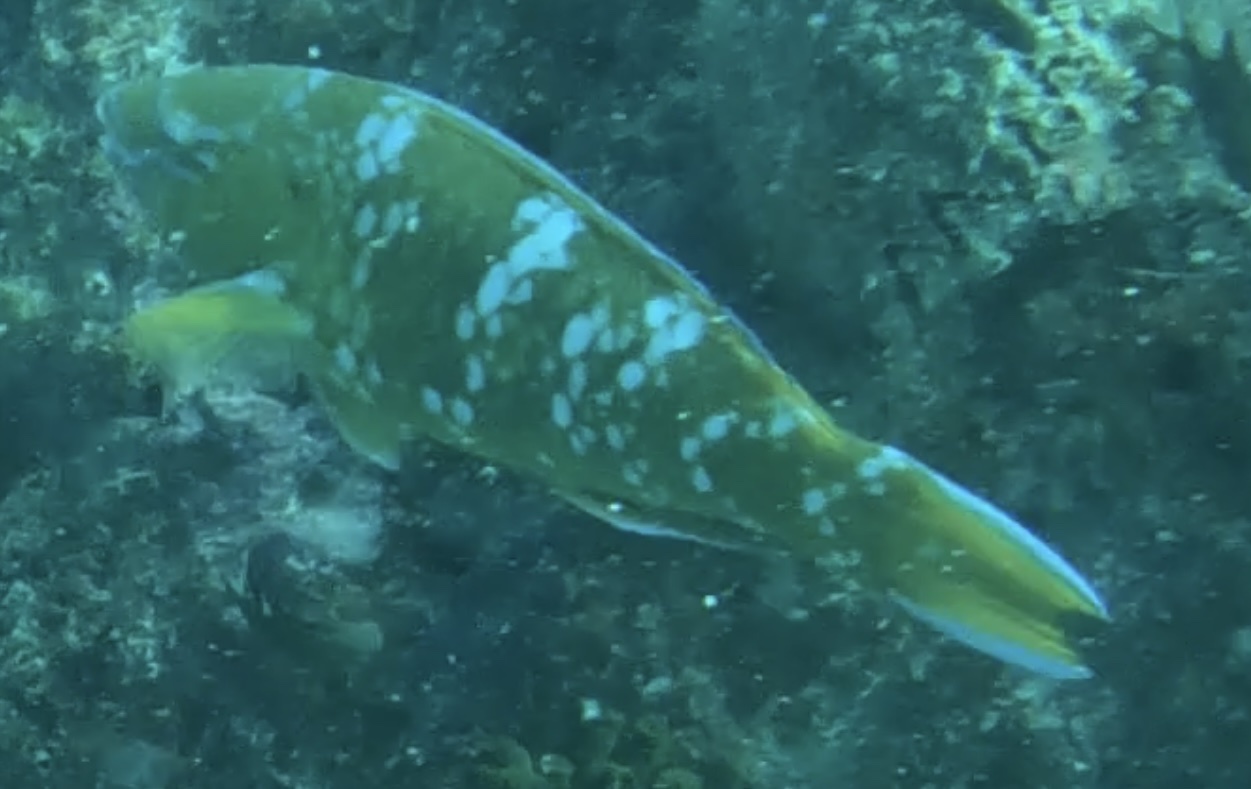
Scarus ghobban (Blue-barred Parrotfish)